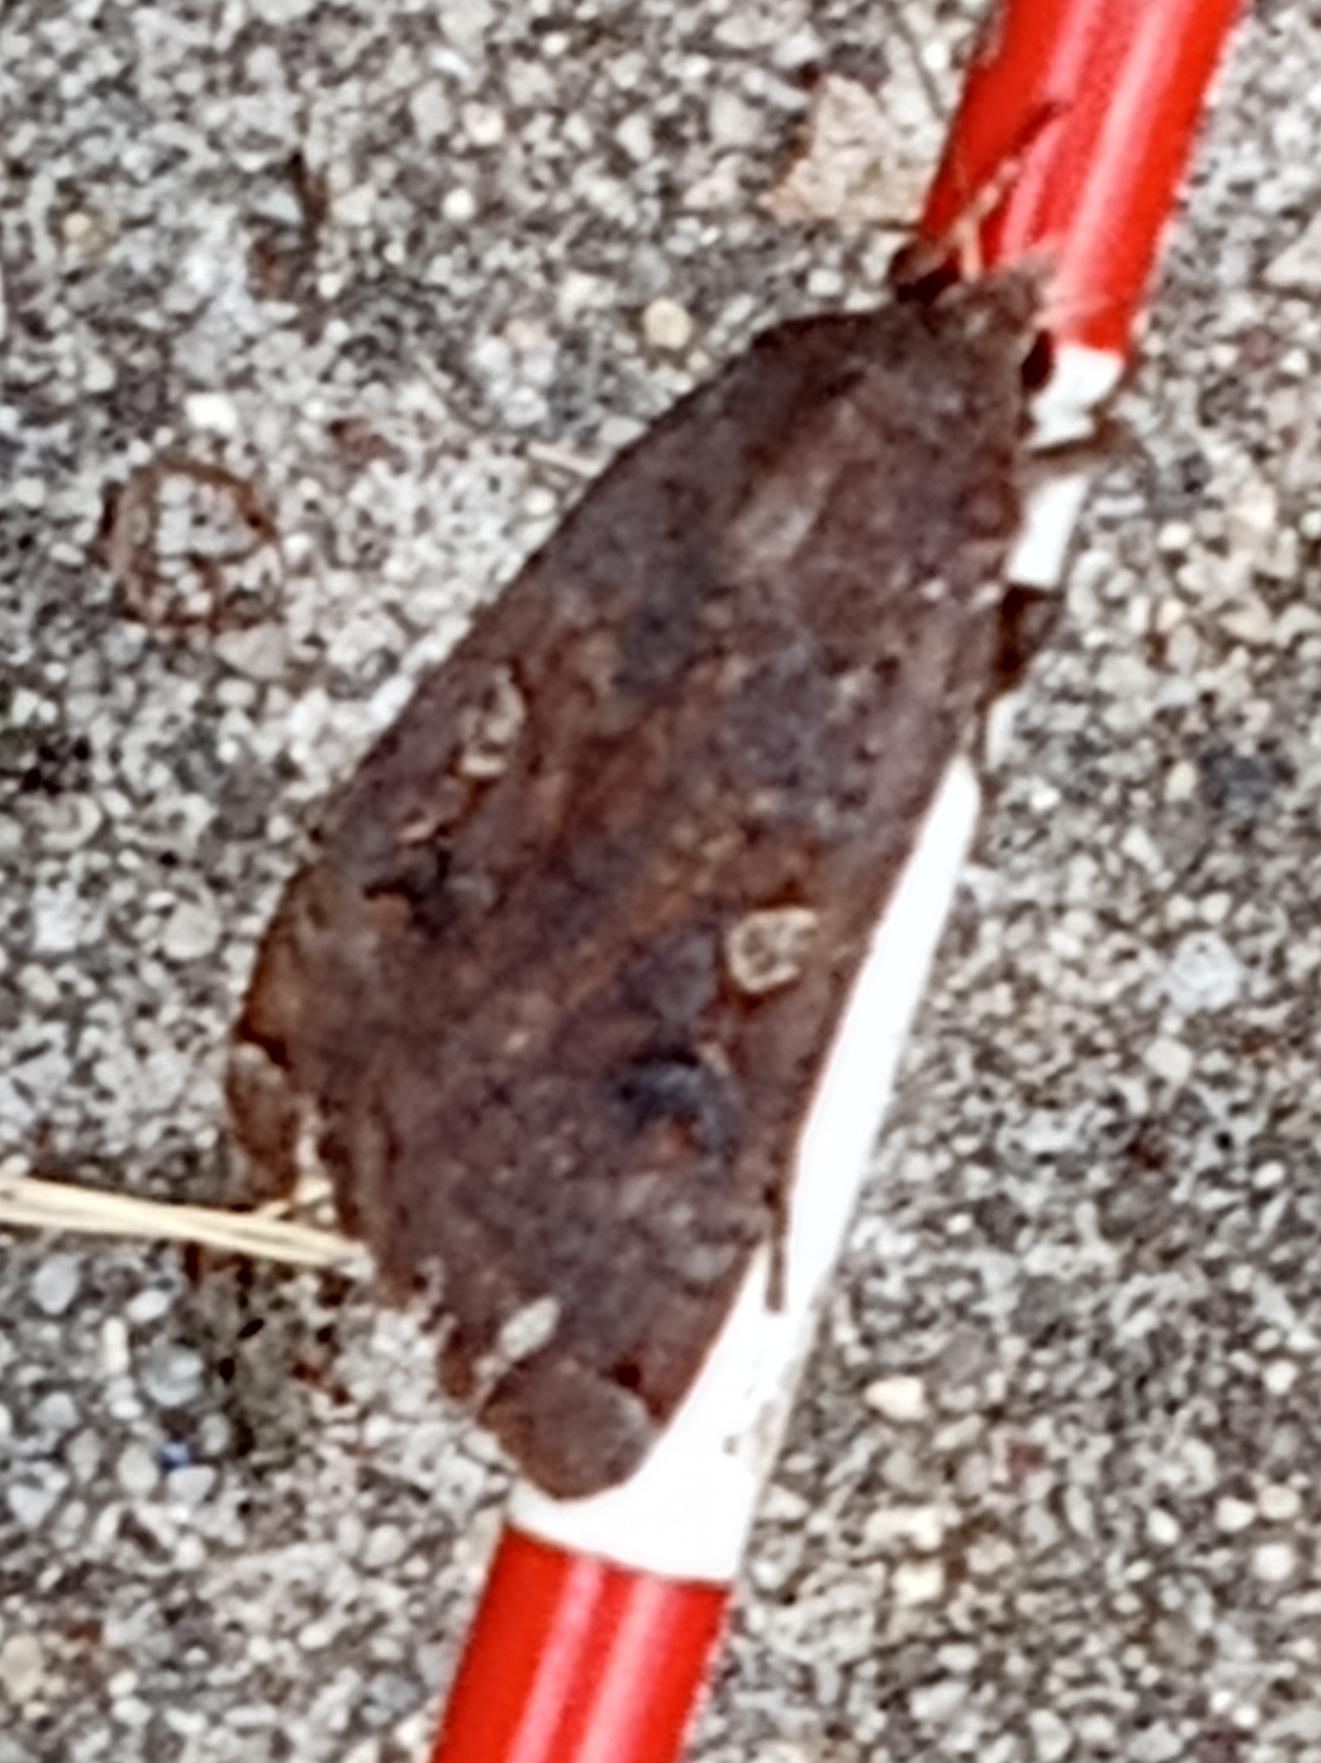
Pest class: cutworms